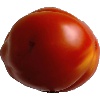
Label: Tomato 1